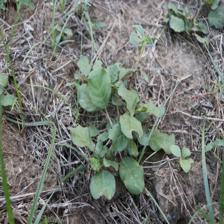
Label: BroadLeafWeed